SpaceX launch vehicles

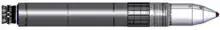
Early Falcon 5 design

The Falcon 5 was a proposed two-stage-to-orbit partially reusable launch vehicle designed by SpaceX.